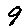
Label: 9